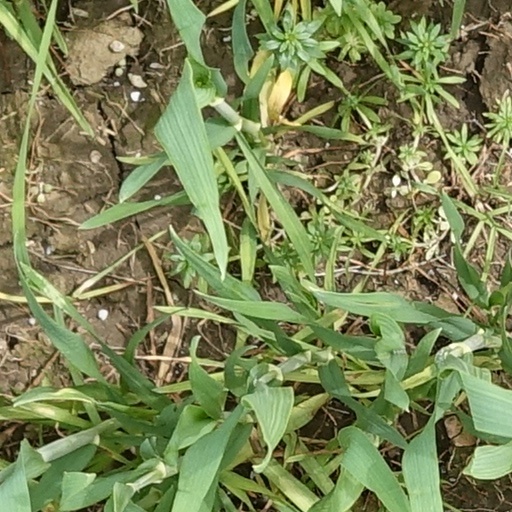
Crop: wheat